Sono Sachiko

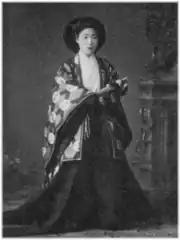
Sono Sachiko in a traditional court dress

Sono Sachiko (園祥子) (December 23, 1867 – July 7, 1947) was the fifth concubine of Emperor Meiji of Japan. Although Meiji was the last Japanese emperor to have more than one consort, the official role at court was not abolished until 1924; surviving concubines remained as members of the imperial family in retirement.